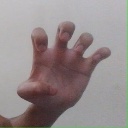
अक्षर: झ